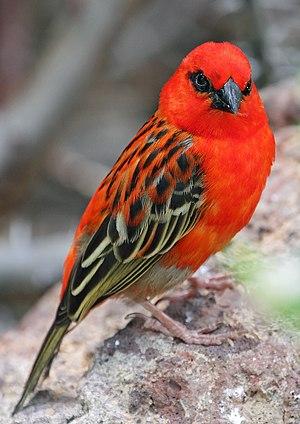
"Le foudi rouge est une espèce de passereau appartenant à la famille des Ploceidae, de Madagascar, où il est appelé Fody, prononcé ""foud"".